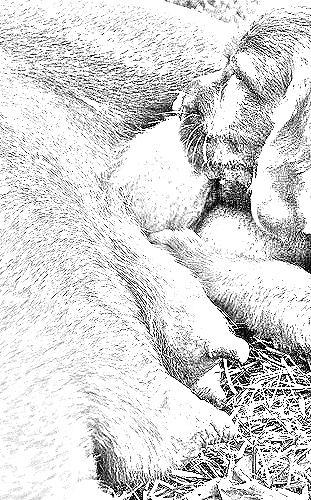
Portrait style: Sketch Portrait